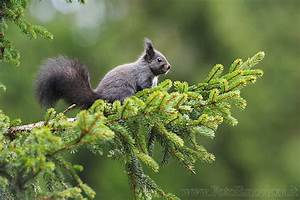
Label: scoiattolo